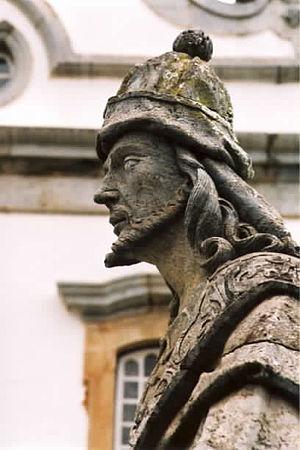
Antônio Francisco Lisboa, plus connu sous le surnom de Aleijadinho, est un sculpteur et architecte du Brésil colonial, connu pour son travail sur de nombreuses églises du Brésil.